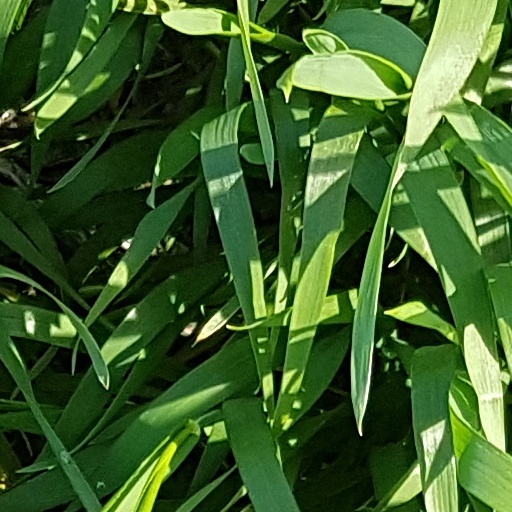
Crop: wheat